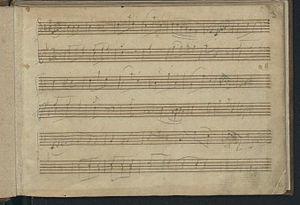
Le Cahier d'esquisses de Londres, K. 15 a-ss est une collection de quarante-trois pièces et fragments sans titre écrits par Wolfgang Amadeus Mozart entre 1764 et 1765 durant son séjour à Londres, au cours de la tournée européenne de la famille Mozart.